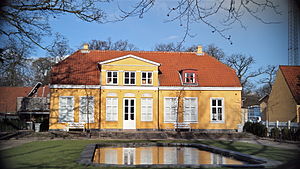
Fredede bygninger i Frederiksberg Kommune
Denne liste over fredede bygninger i Frederiksberg Kommune viser alle fredede bygninger i Frederiksberg Kommune, bortset fra kirker. Listen bygger på data fra Kulturarvsstyrelsen.